Marc Thiessen

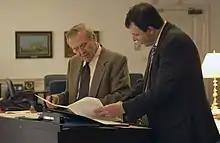
Thiessen with Secretary of Defense Donald Rumsfeld in 2003

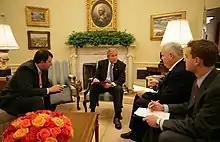
Thiessen with President George W. Bush, William McGurn, and Christopher Michel in 2007

After graduating from college, Thiessen moved to Washington, D.C., where he has worked for many years, starting at the lobbying firm Black, Manafort, Stone and Kelly (BMSK) from 1989 to 1993. BMSK is notable as two of the founders and name partners, Paul Manafort and Roger Stone, became convicted felons during the first Trump administration "(Manafort was convicted of 8 charges and prosecuted on 10 more to which he admitted guilt, and was later charged with dozens more in NY; Stone was convicted for 7 felonies)"; both were pardoned by Trump, one of the firm's first clients.